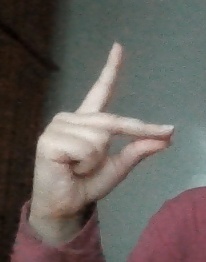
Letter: ta